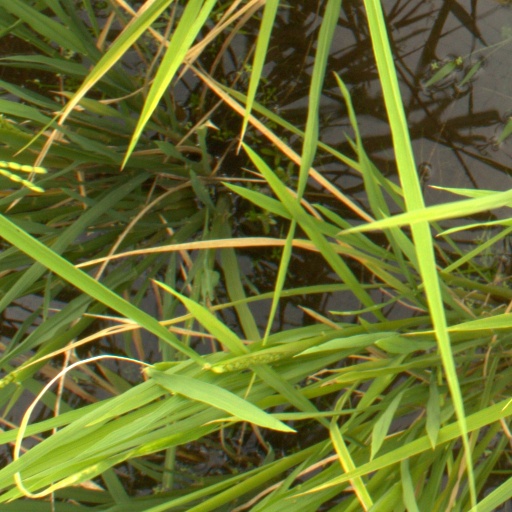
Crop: rice